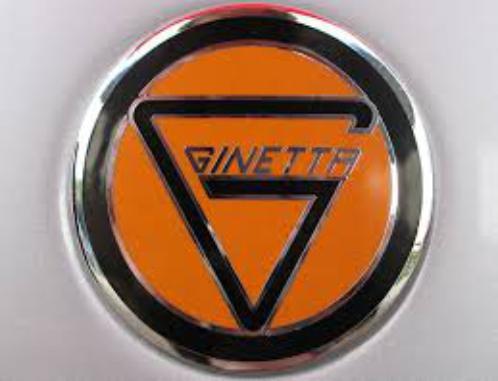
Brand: ginetta
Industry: Transportation